Pete Ricketts

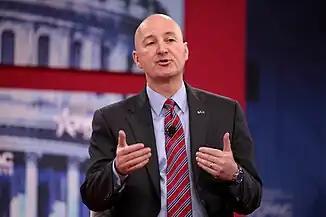
Ricketts speaking at CPAC, February 2018

In its 2017 session, the Ricketts administration merged two agencies. The Department of Transportation was formed from the merging of the Department of Roads and Department of Aeronautics. This merger was led by Senator Friesen. Senator Murante led the merger of the Nebraska Department of Veterans' Affairs and the Division of Veterans' Homes into the Nebraska Department of Veterans' Affairs. Ricketts signed both merger bills into law in the spring of 2017.